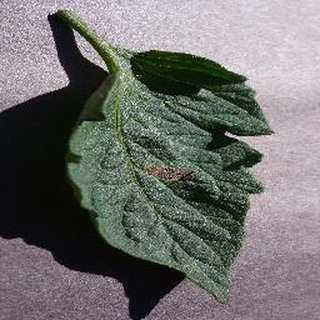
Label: tomato_early_blight